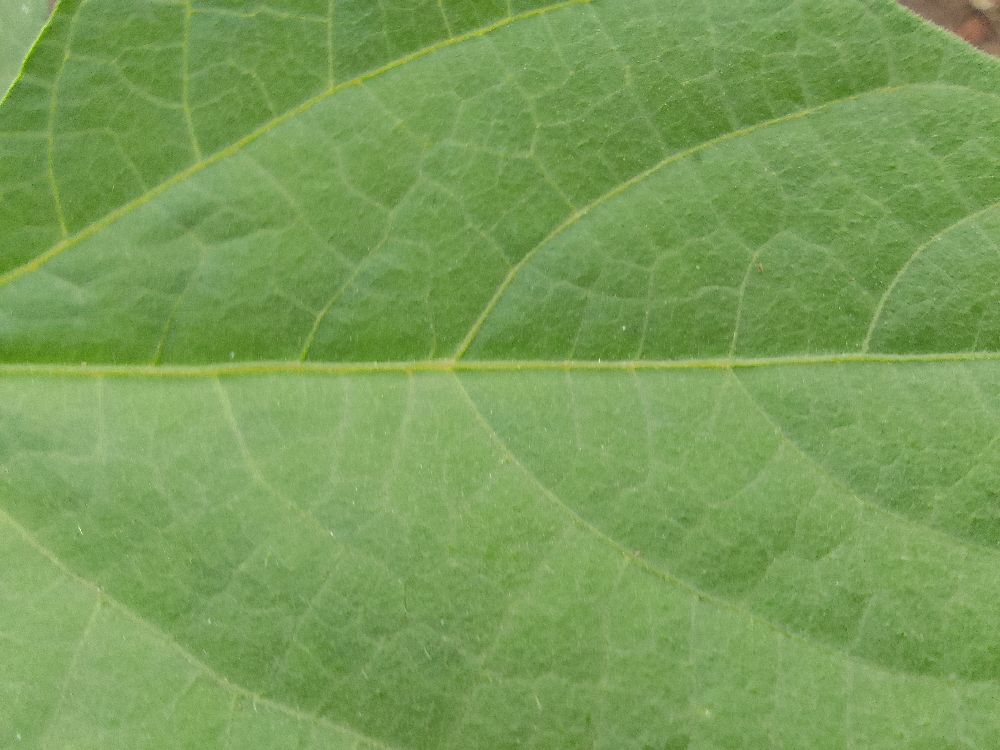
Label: healthy